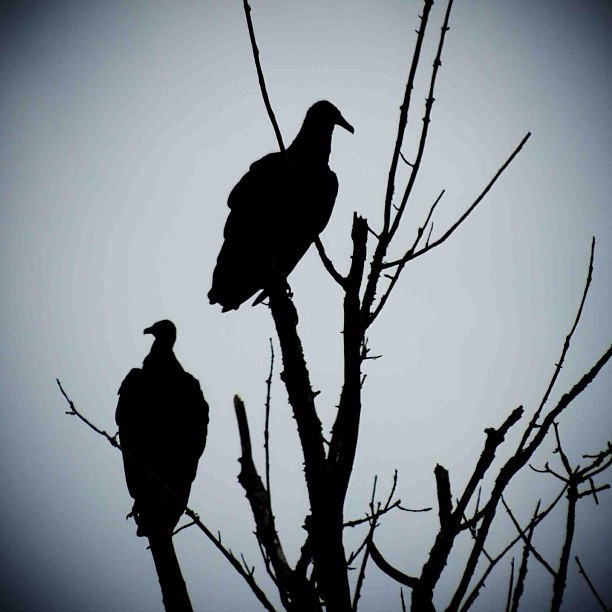
user: Given an image and a question. Answer the question in a short answer. Question: What bird is this? Short Answer:
assistant: vulture